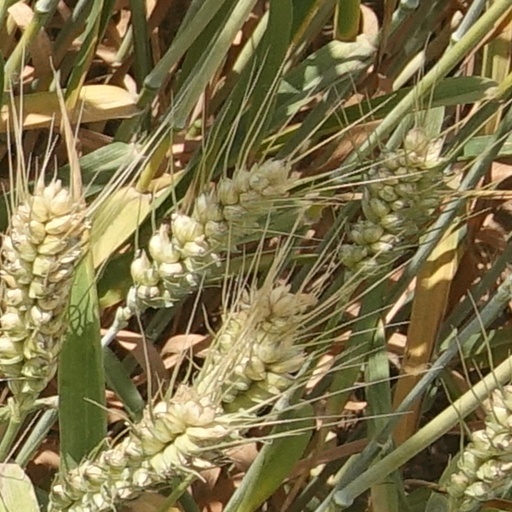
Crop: wheat